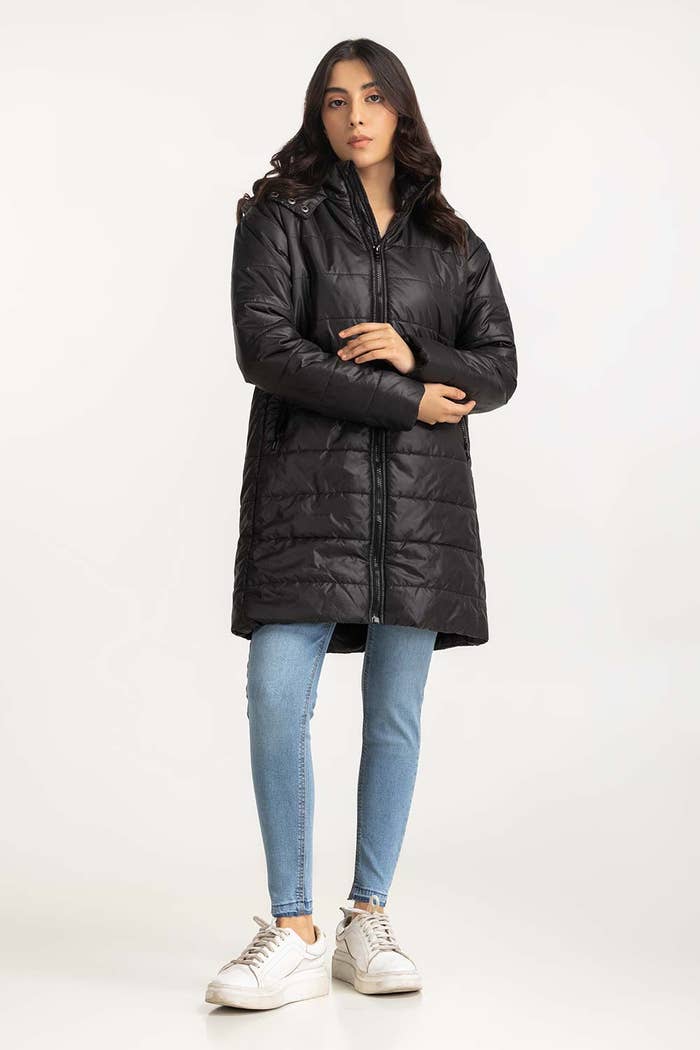
black down hooded puffer jacket